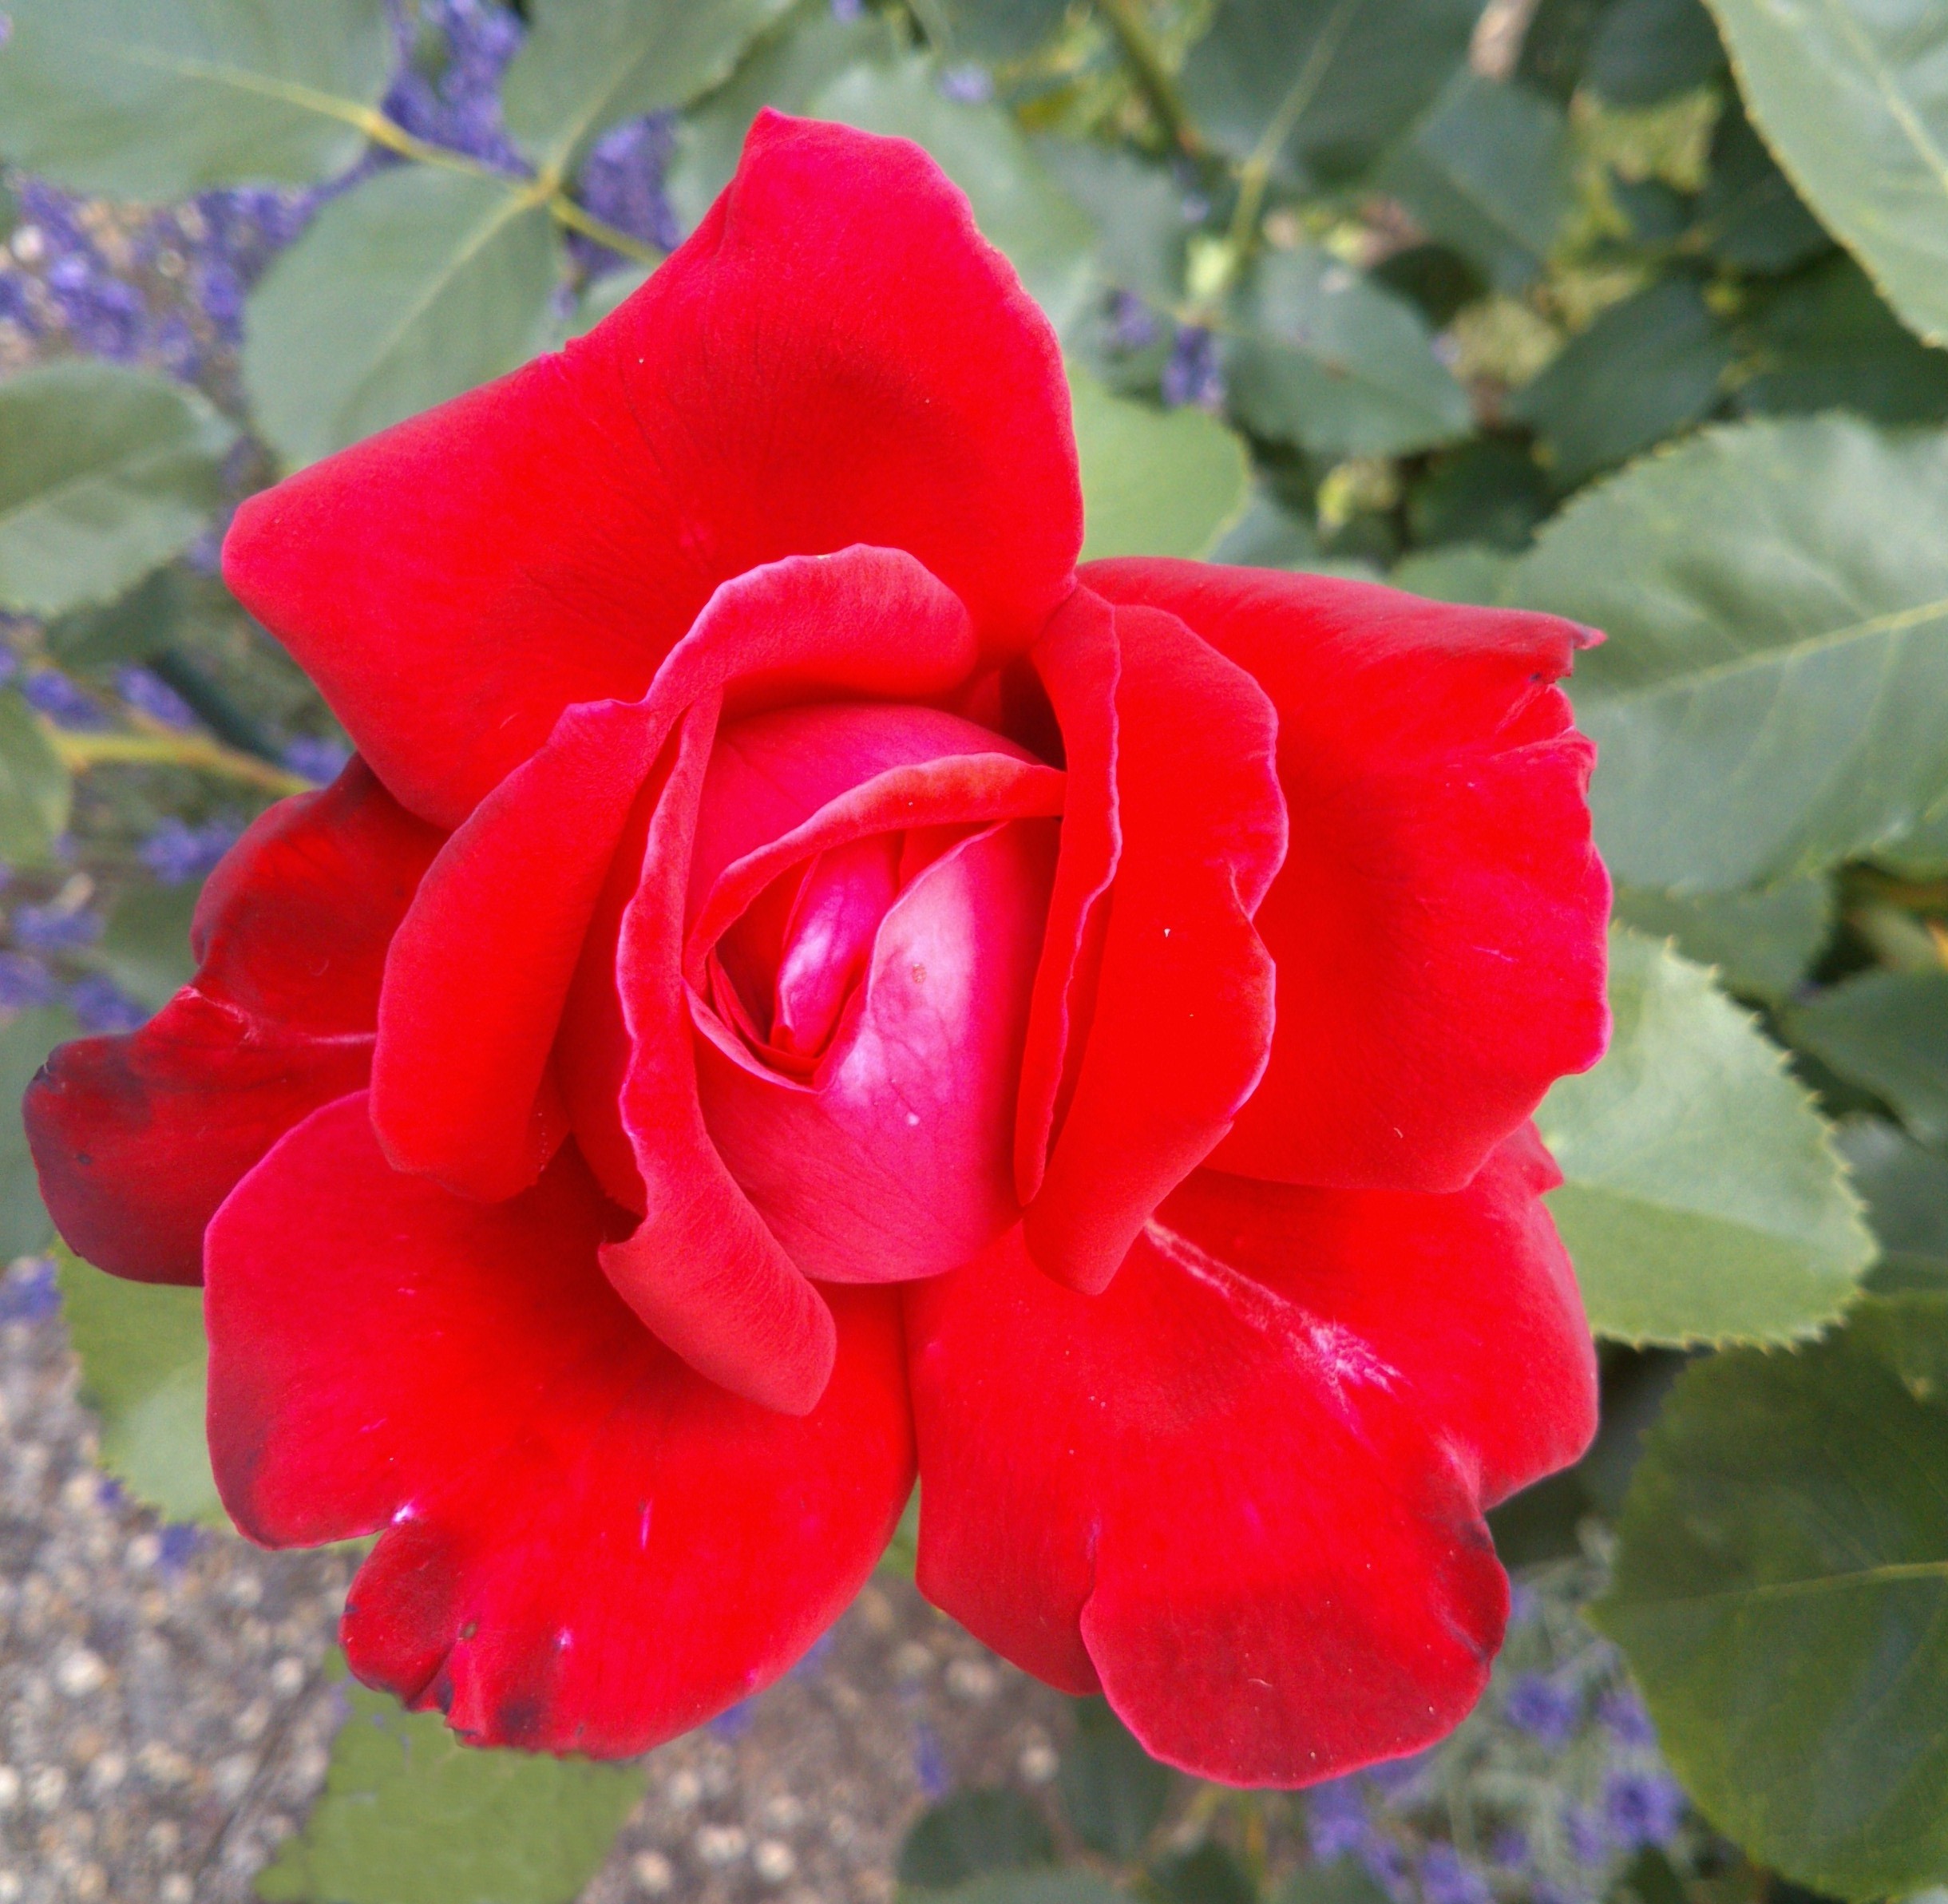
nature, plant, flower, petal, rose, red, flora, red rose, flowers, roses, floribunda, flowering plant, garden roses, rose family, annual plant, land plant